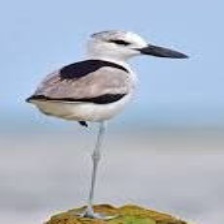
Species: CRAB PLOVER
Scientific name: DROMAS ARDEOLA